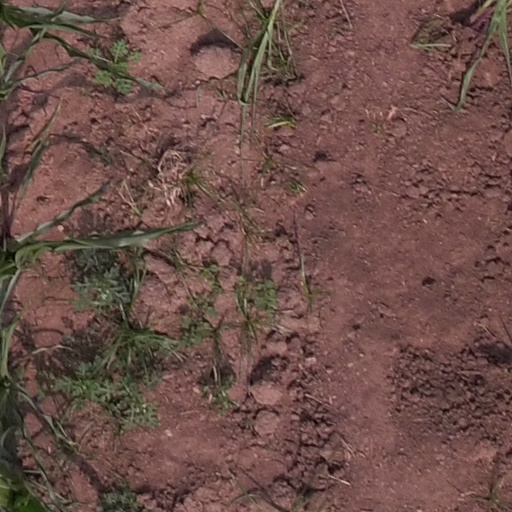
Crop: maize; corn